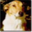
Label: dog